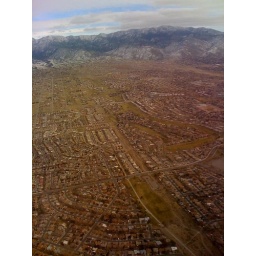
Shot with my iPhone out my window in seat 3A.